The Razors Edge (AC/DC album)

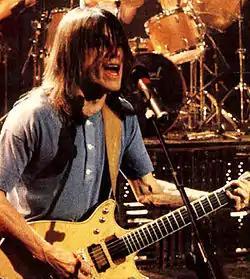
Malcolm Young in 1990

"The Razors Edge" was recorded at Little Mountain Sound Studios in Vancouver, Canada, and was mixed and engineered by Mike Fraser, produced by Bruce Fairbairn, who had previously worked with Aerosmith and Bon Jovi; and mastered by George Marino, at Sterling Sound in New York City. According to the book "AC/DC: Maximum Rock & Roll", George Young was involved early on but had to bow out because of personal issues.